AEW Revolution (2020)

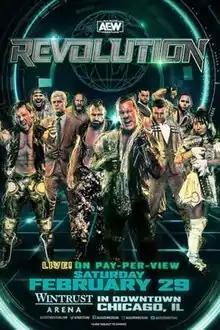
Promotional poster featuring various AEW wrestlers

The 2020 Revolution was the inaugural Revolution professional wrestling pay-per-view (PPV) event produced by All Elite Wrestling (AEW). It took place on Saturday, February 29, 2020, at the Wintrust Arena in Chicago, Illinois. The event was AEW's last PPV to be held before the COVID-19 pandemic took effect in mid-March, and AEW's final PPV event to be held with a full capacity crowd until Double or Nothing in May 2021. The event aired through traditional PPV outlets, as well as on B/R Live in North America and FITE TV internationally.